George Fabyan

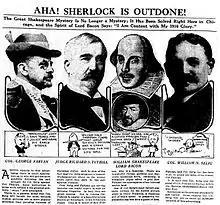
Newspaper report of the 1916 trial, Chicago Tribune, depicting (left to right) Fabyan, Tuthill, Shakespeare, Selig.

Fabyan supported the Baconian theory, which was popular at the time, that Shakespeare's plays were written by Francis Bacon. He established a cryptologic research group to study alleged ciphers in Shakespeare's work. Known as Riverbank Laboratories, it was the first privately owned research facility in the United States.